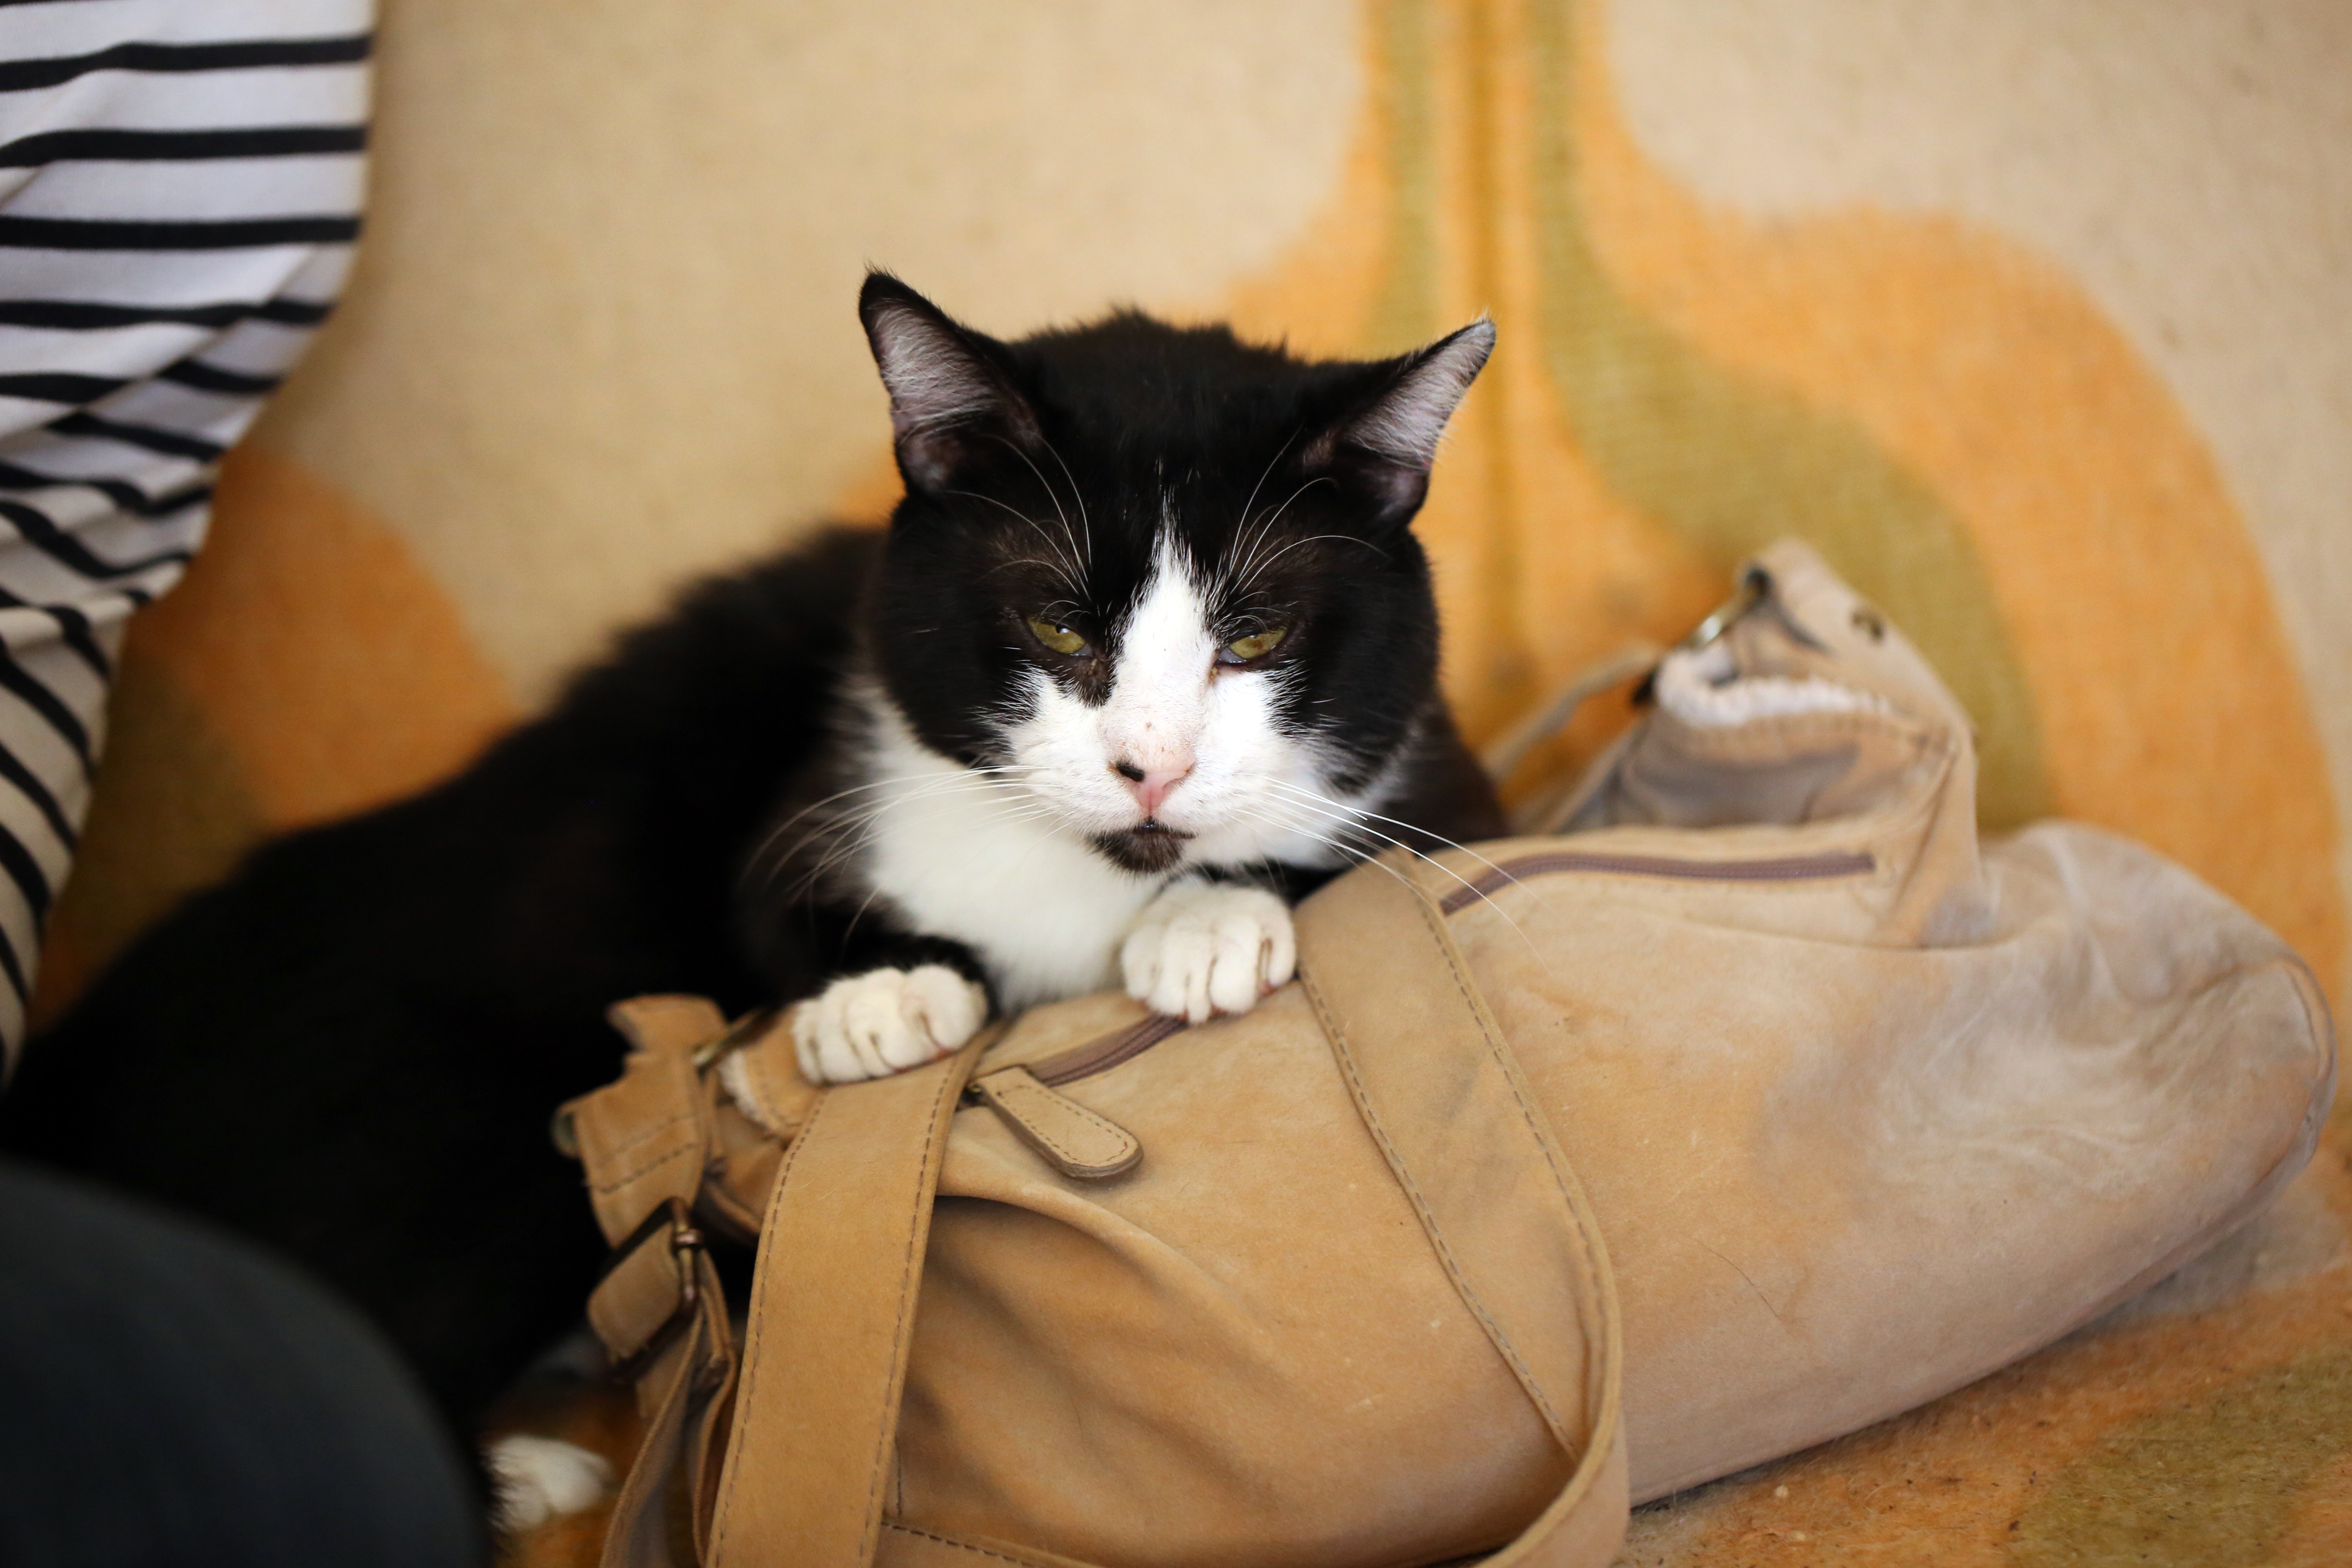
france, europe, kitten, cat, canon, mammal, handbag, blackandwhite, whiskers, midi, interieur, vertebrate, noiretblanc, katze, kat, isasza, southfrance, languedocroussillon, hrault, eos5d, saintponsdethomires, hautscantons, frankrijk, domino, frankreich, minou, sacmain, handtasche, handtas, small to medium sized cats, cat like mammal